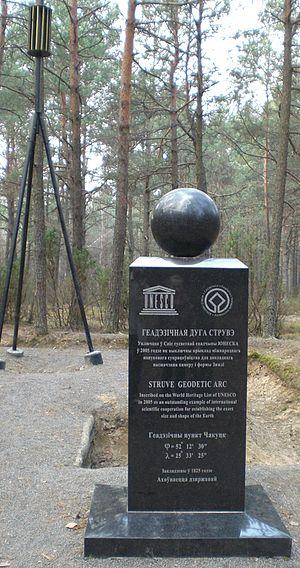
Cet article recense les sites inscrits au patrimoine mondial en Biélorussie.
L'arc géodésique de Struve est une chaîne de repères géodésiques de triangulation, qui traverse l'Europe de Hammerfest en Norvège jusqu'à la mer Noire, sur plus de 2 800 km. La chaîne est réalisée par le scientifique russe germanophone Friedrich Georg Wilhelm von Struve entre 1816 et 1855 pour mesurer la taille et la forme exacte de la Terre.